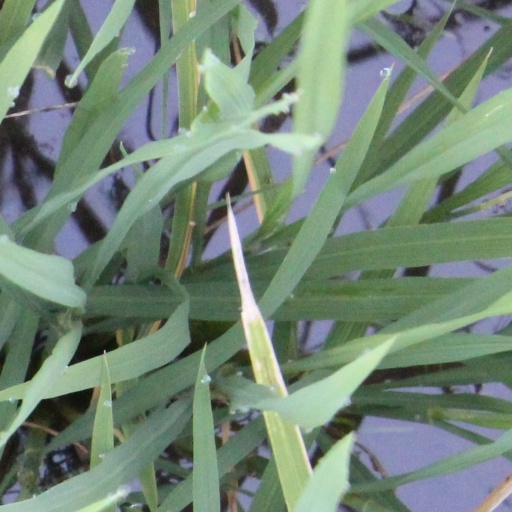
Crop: rice